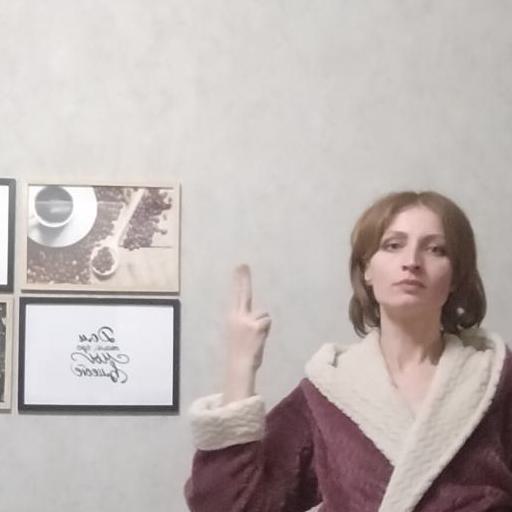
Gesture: two_up_inverted